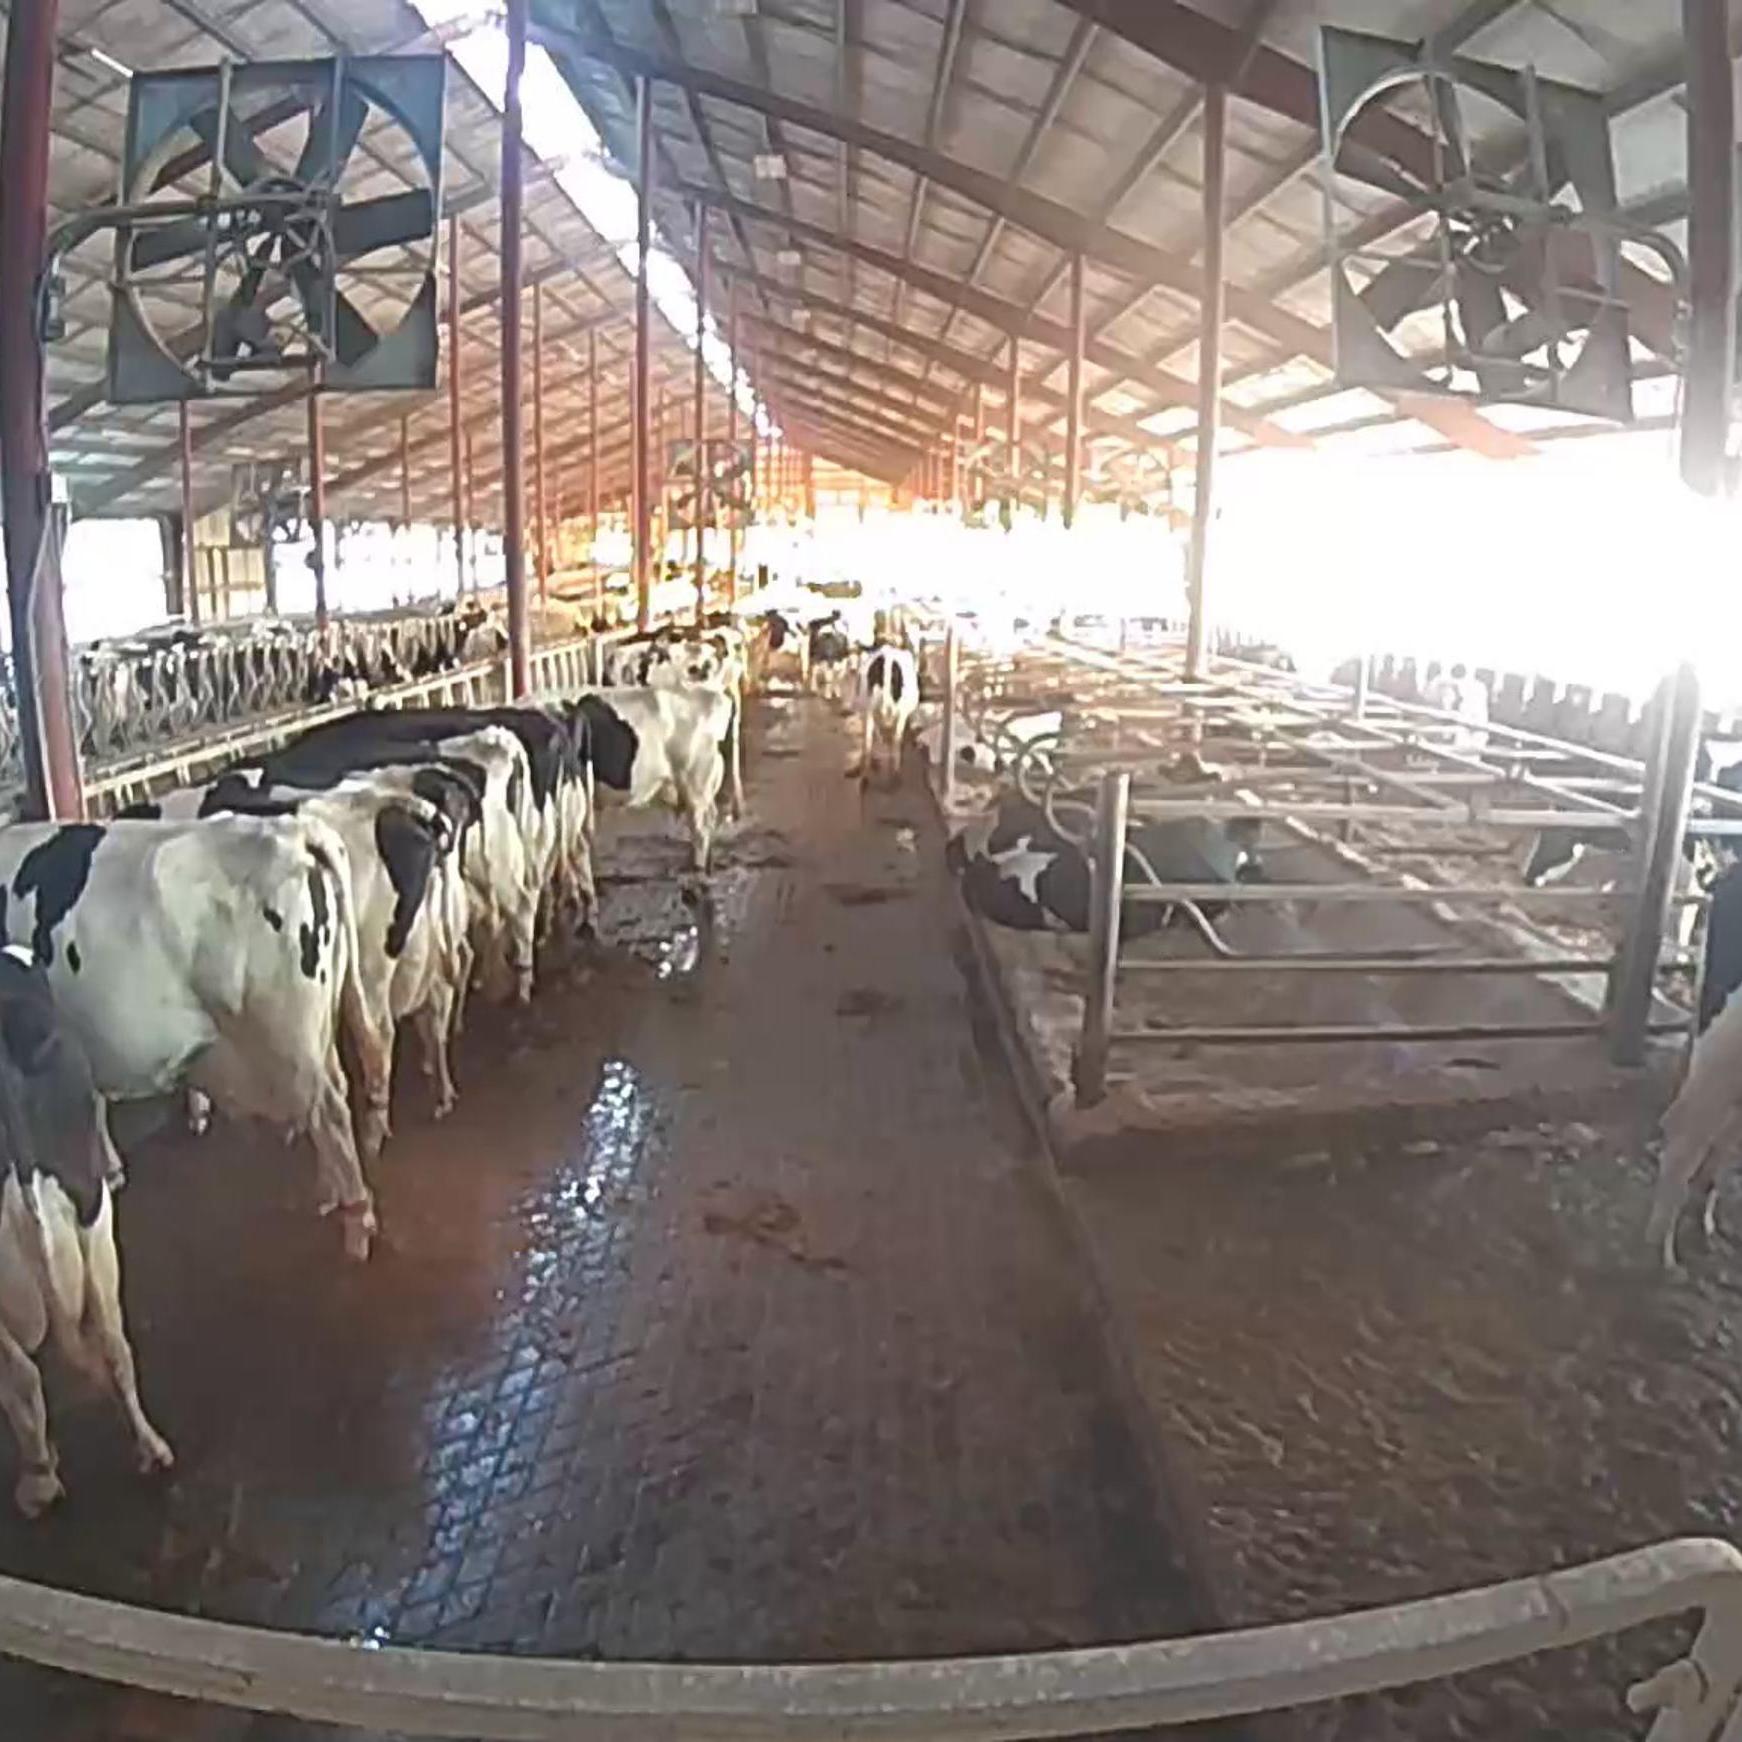
Number of cows: 9